Company of Pikemen and Musketeers

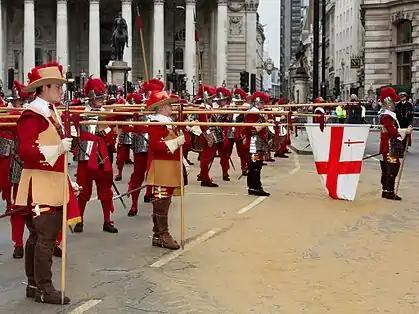
The Company of Pikemen and Musketeers salutes the new Lord Mayor of London at Mansion House at the conclusion of the Lord Mayor's Show 2014

The uniform company members wear is identical to that worn by the HAC in the reign of Charles I of England. It comprises Venetian red tunics with white linen collars and cuffs and knee-length breeches. The seniority of officers and non-commissioned officers is signified by the amount of lace worn on collars and cuffs; the more lace the more senior the rank. Officers wear thigh boots and spurs.